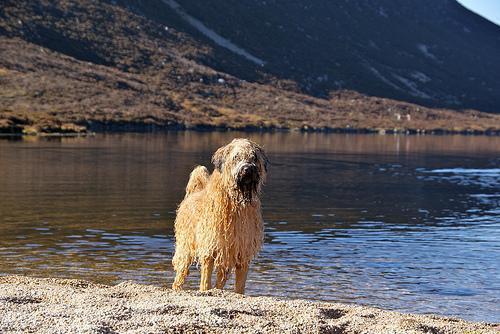
wheaten terrier